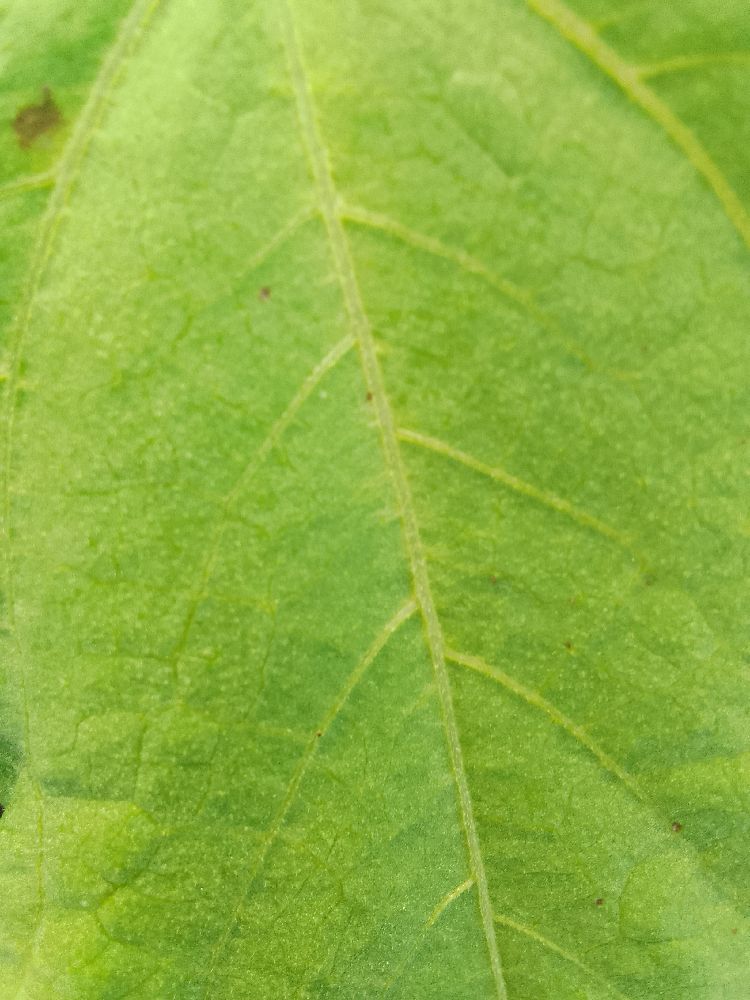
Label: healthy